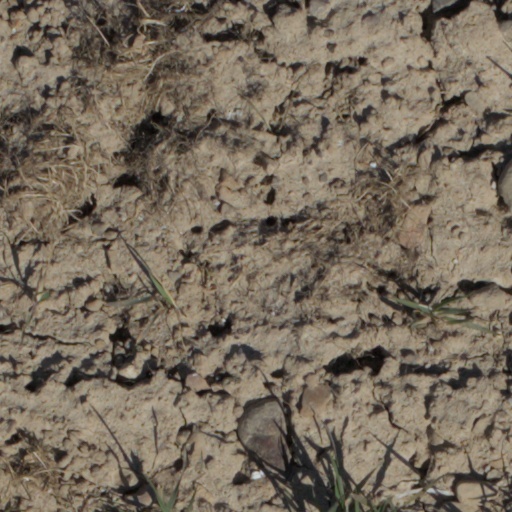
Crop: wheat